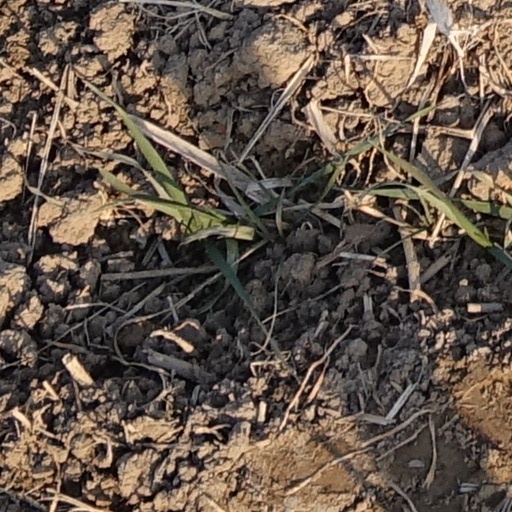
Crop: wheat